Exploration of the Moon

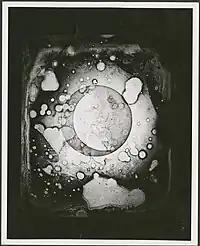
The earliest surviving daguerreotype of the Moon by John W. Draper (1840)

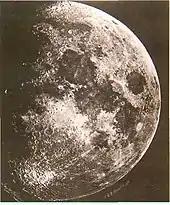
Photo of the Moon made by Lewis Rutherfurd in 1865

The Cold War-inspired "space race" and "Moon race" between the Soviet Union and the United States of America accelerated with a focus on the Moon. This included many scientifically important firsts, such as the first photographs of the then-unseen far side of the Moon in 1959 by the Soviet Union, and culminated with the landing of the first humans on the Moon in 1969, widely seen around the world as one of the pivotal events of the 20th century and of human history in general.